Bernard Ruiz-Picasso

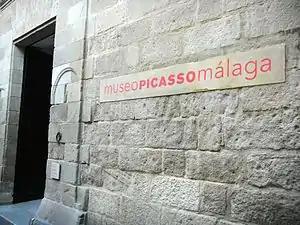
Entrance of the Museum in Malaga

Bernard Ruiz-Picasso, together with his mother Christine Ruiz-Picasso co-founded the Picasso Museum in Málaga which opened in 2003. He is President of the Advisory Council of the museum. On that occasion, Bernard Ruiz-Picasso donated 180 works to establish the museum's collection. He regularly lends other works from his collection to the Picasso Museum in Málaga.